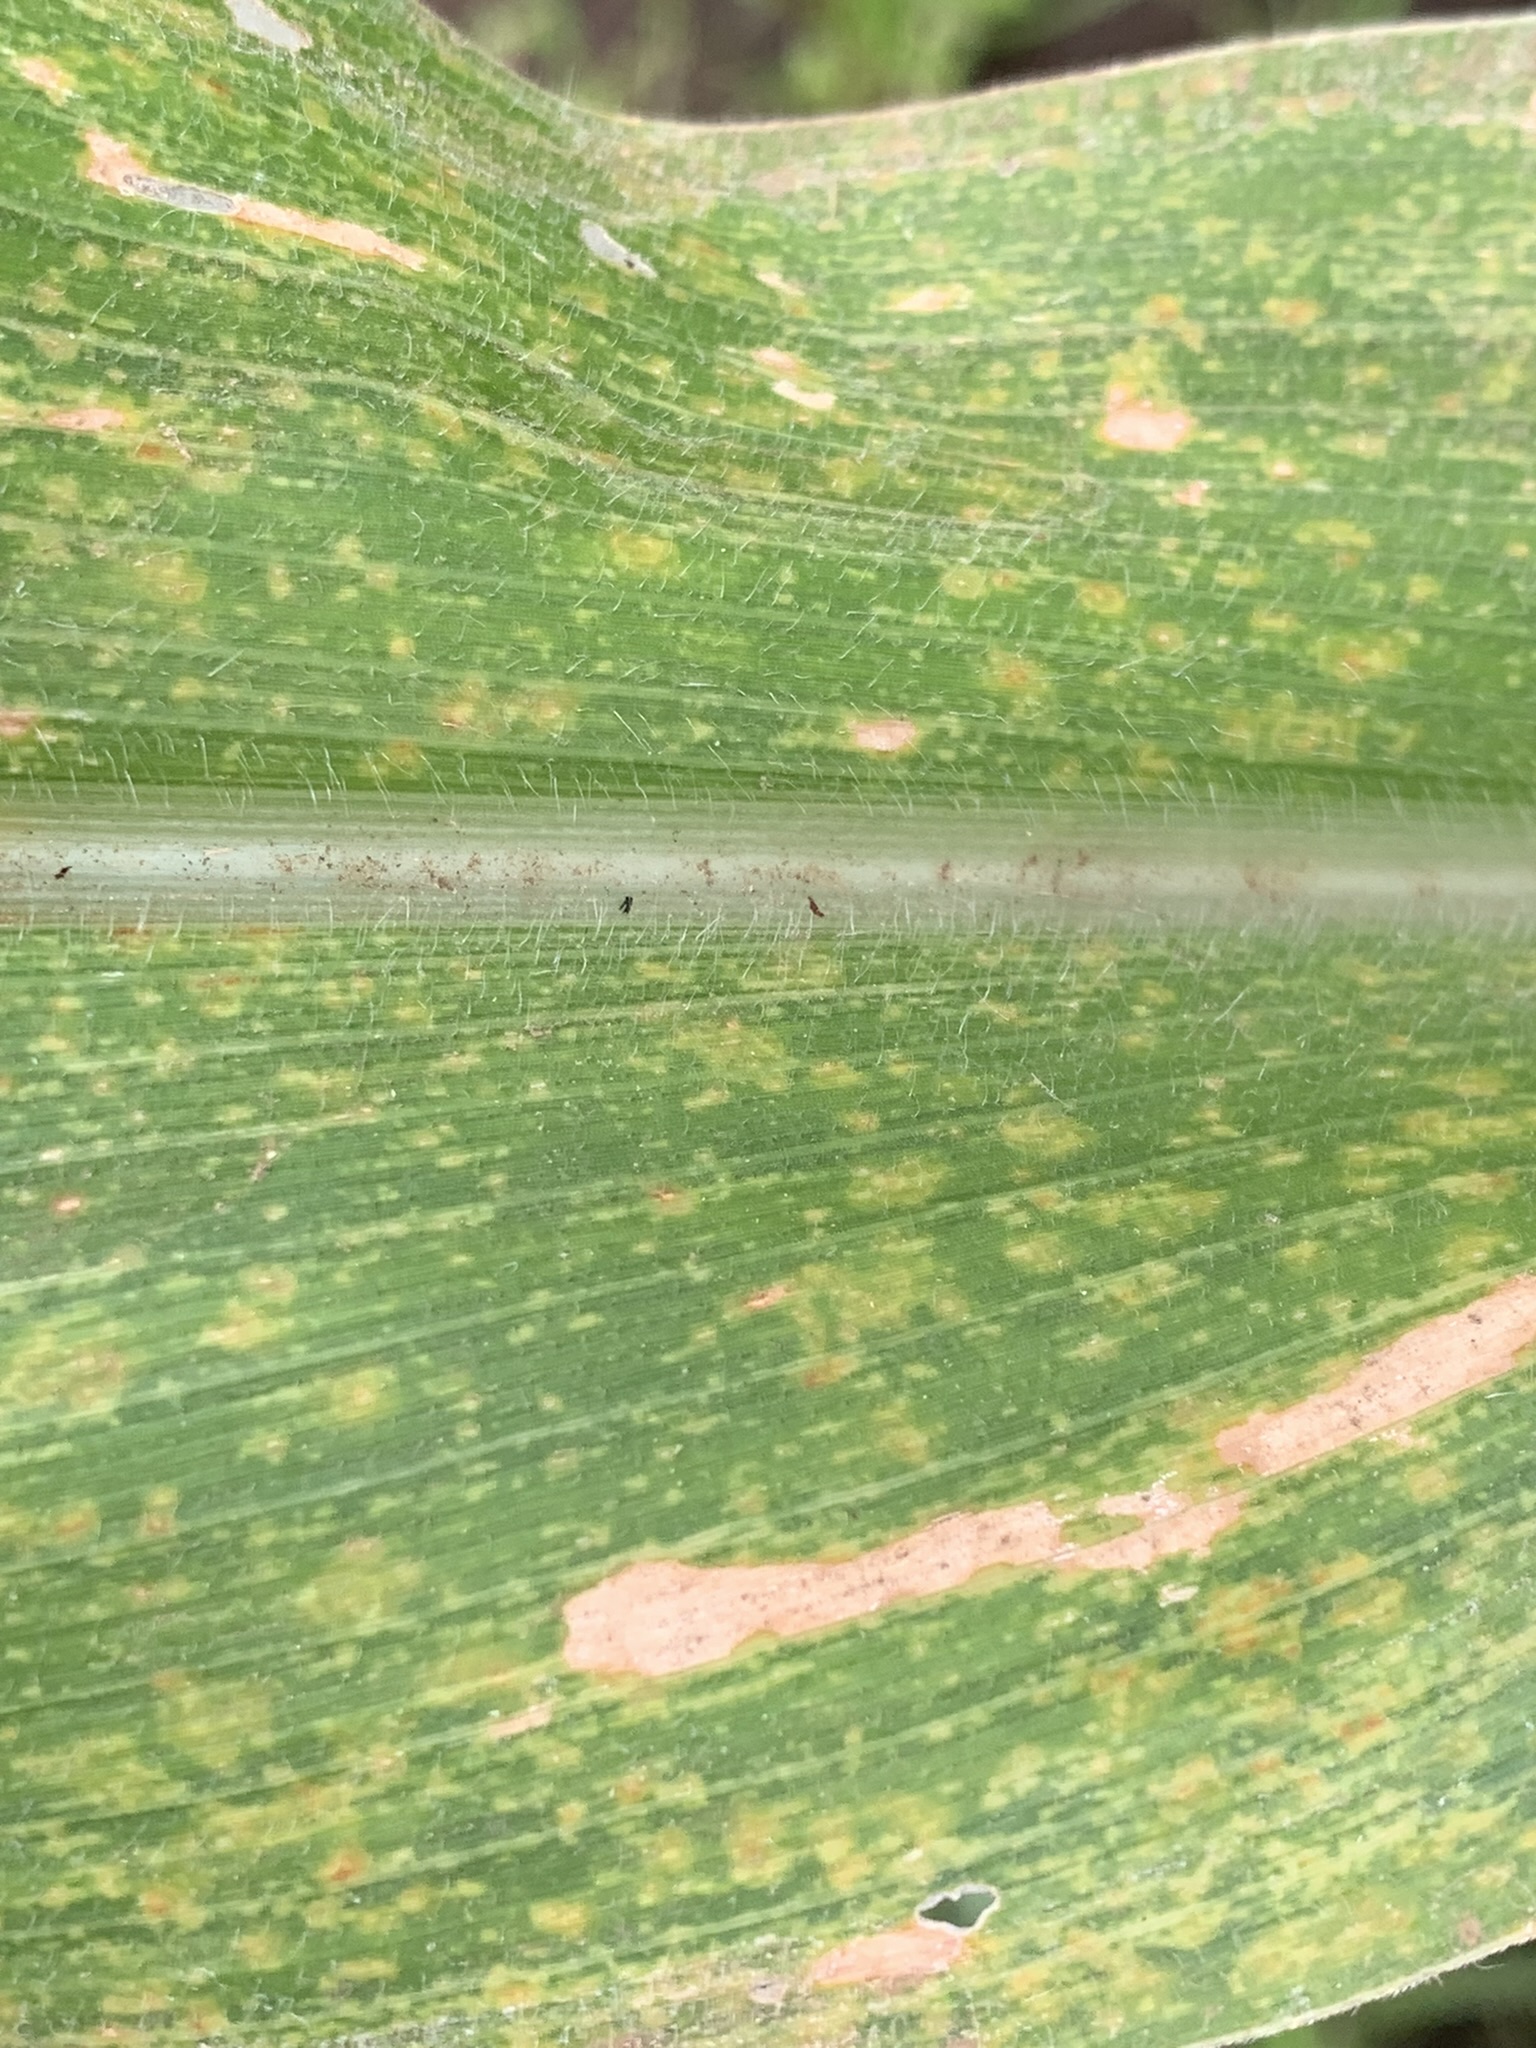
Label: MLN